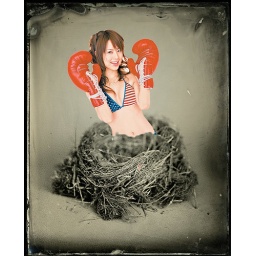
Abrotype of bird's nest. Wet plate collodion negative on glass backed by black velvet. 10x8&amp;quot; 2008